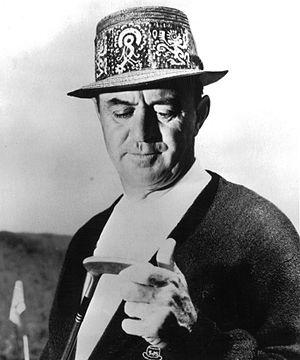
Samuel Jackson "Sam" Snead, surnommé Slammin’ Sam est né le 27 mai 1912 à Ashwood et mort le 23 mai 2002 à Hot Springs, Virginia, était un golfeur américain qui a été au sommet de la hiérarchie mondiale, il fait partie du triumvirat des meilleurs joueurs de golf de sa génération avec Ben Hogan et Byron Nelson. Par ailleurs, il est l'auteur de plusieurs livres autobiographiques et sur le golf et sa pratique.